Stedelijk Museum Amsterdam

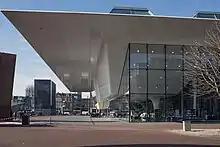
The new wing and entrance of the museum in 2013

After further discussions about whether to relocate the contemporary art museum to an Amsterdam park, a new jury eventually awarded Benthem Crouwel Architects the renovation and construction contract for their design for the new building, referred to as "The Bathtub". The new Stedelijk has an exhibition surface area of 8,000 square meters, which is double its previous gallery space. Michael Kimmelman, architecture critic for "The New York Times", wrote of the museum's addition, "I can't recall seeing a more ridiculous looking building than the new Stedelijk Museum." The "Los Angeles Times" called the extension "oversized, antiseptic and mismatched".